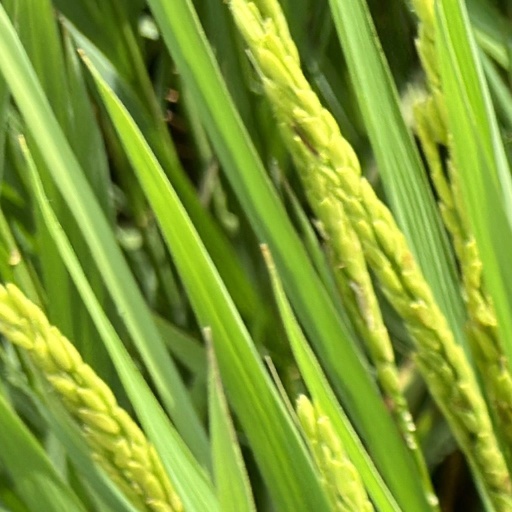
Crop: rice